Hugh F. Locke King

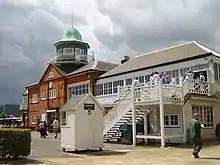
The Clubhouse at Brooklands today belongs to the Brooklands Museum

Hugh Fortescue Locke King (7 October 1848 – 28 January 1926) (sometimes incorrectly written as Locke-King), was a British entrepreneur who founded and financed the creation of the Brooklands motor racing circuit.